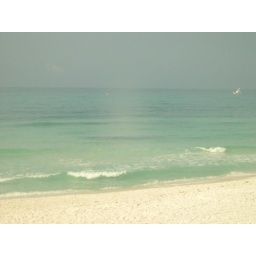
04/19/2006 - Sometimes you would be in the water and the little fish, which were silver, would start jumping around you.